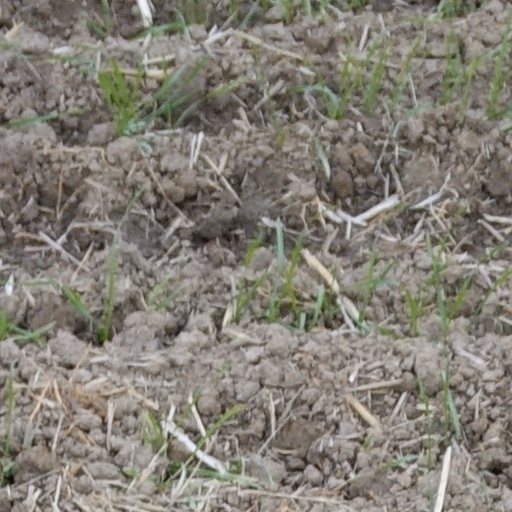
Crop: wheat